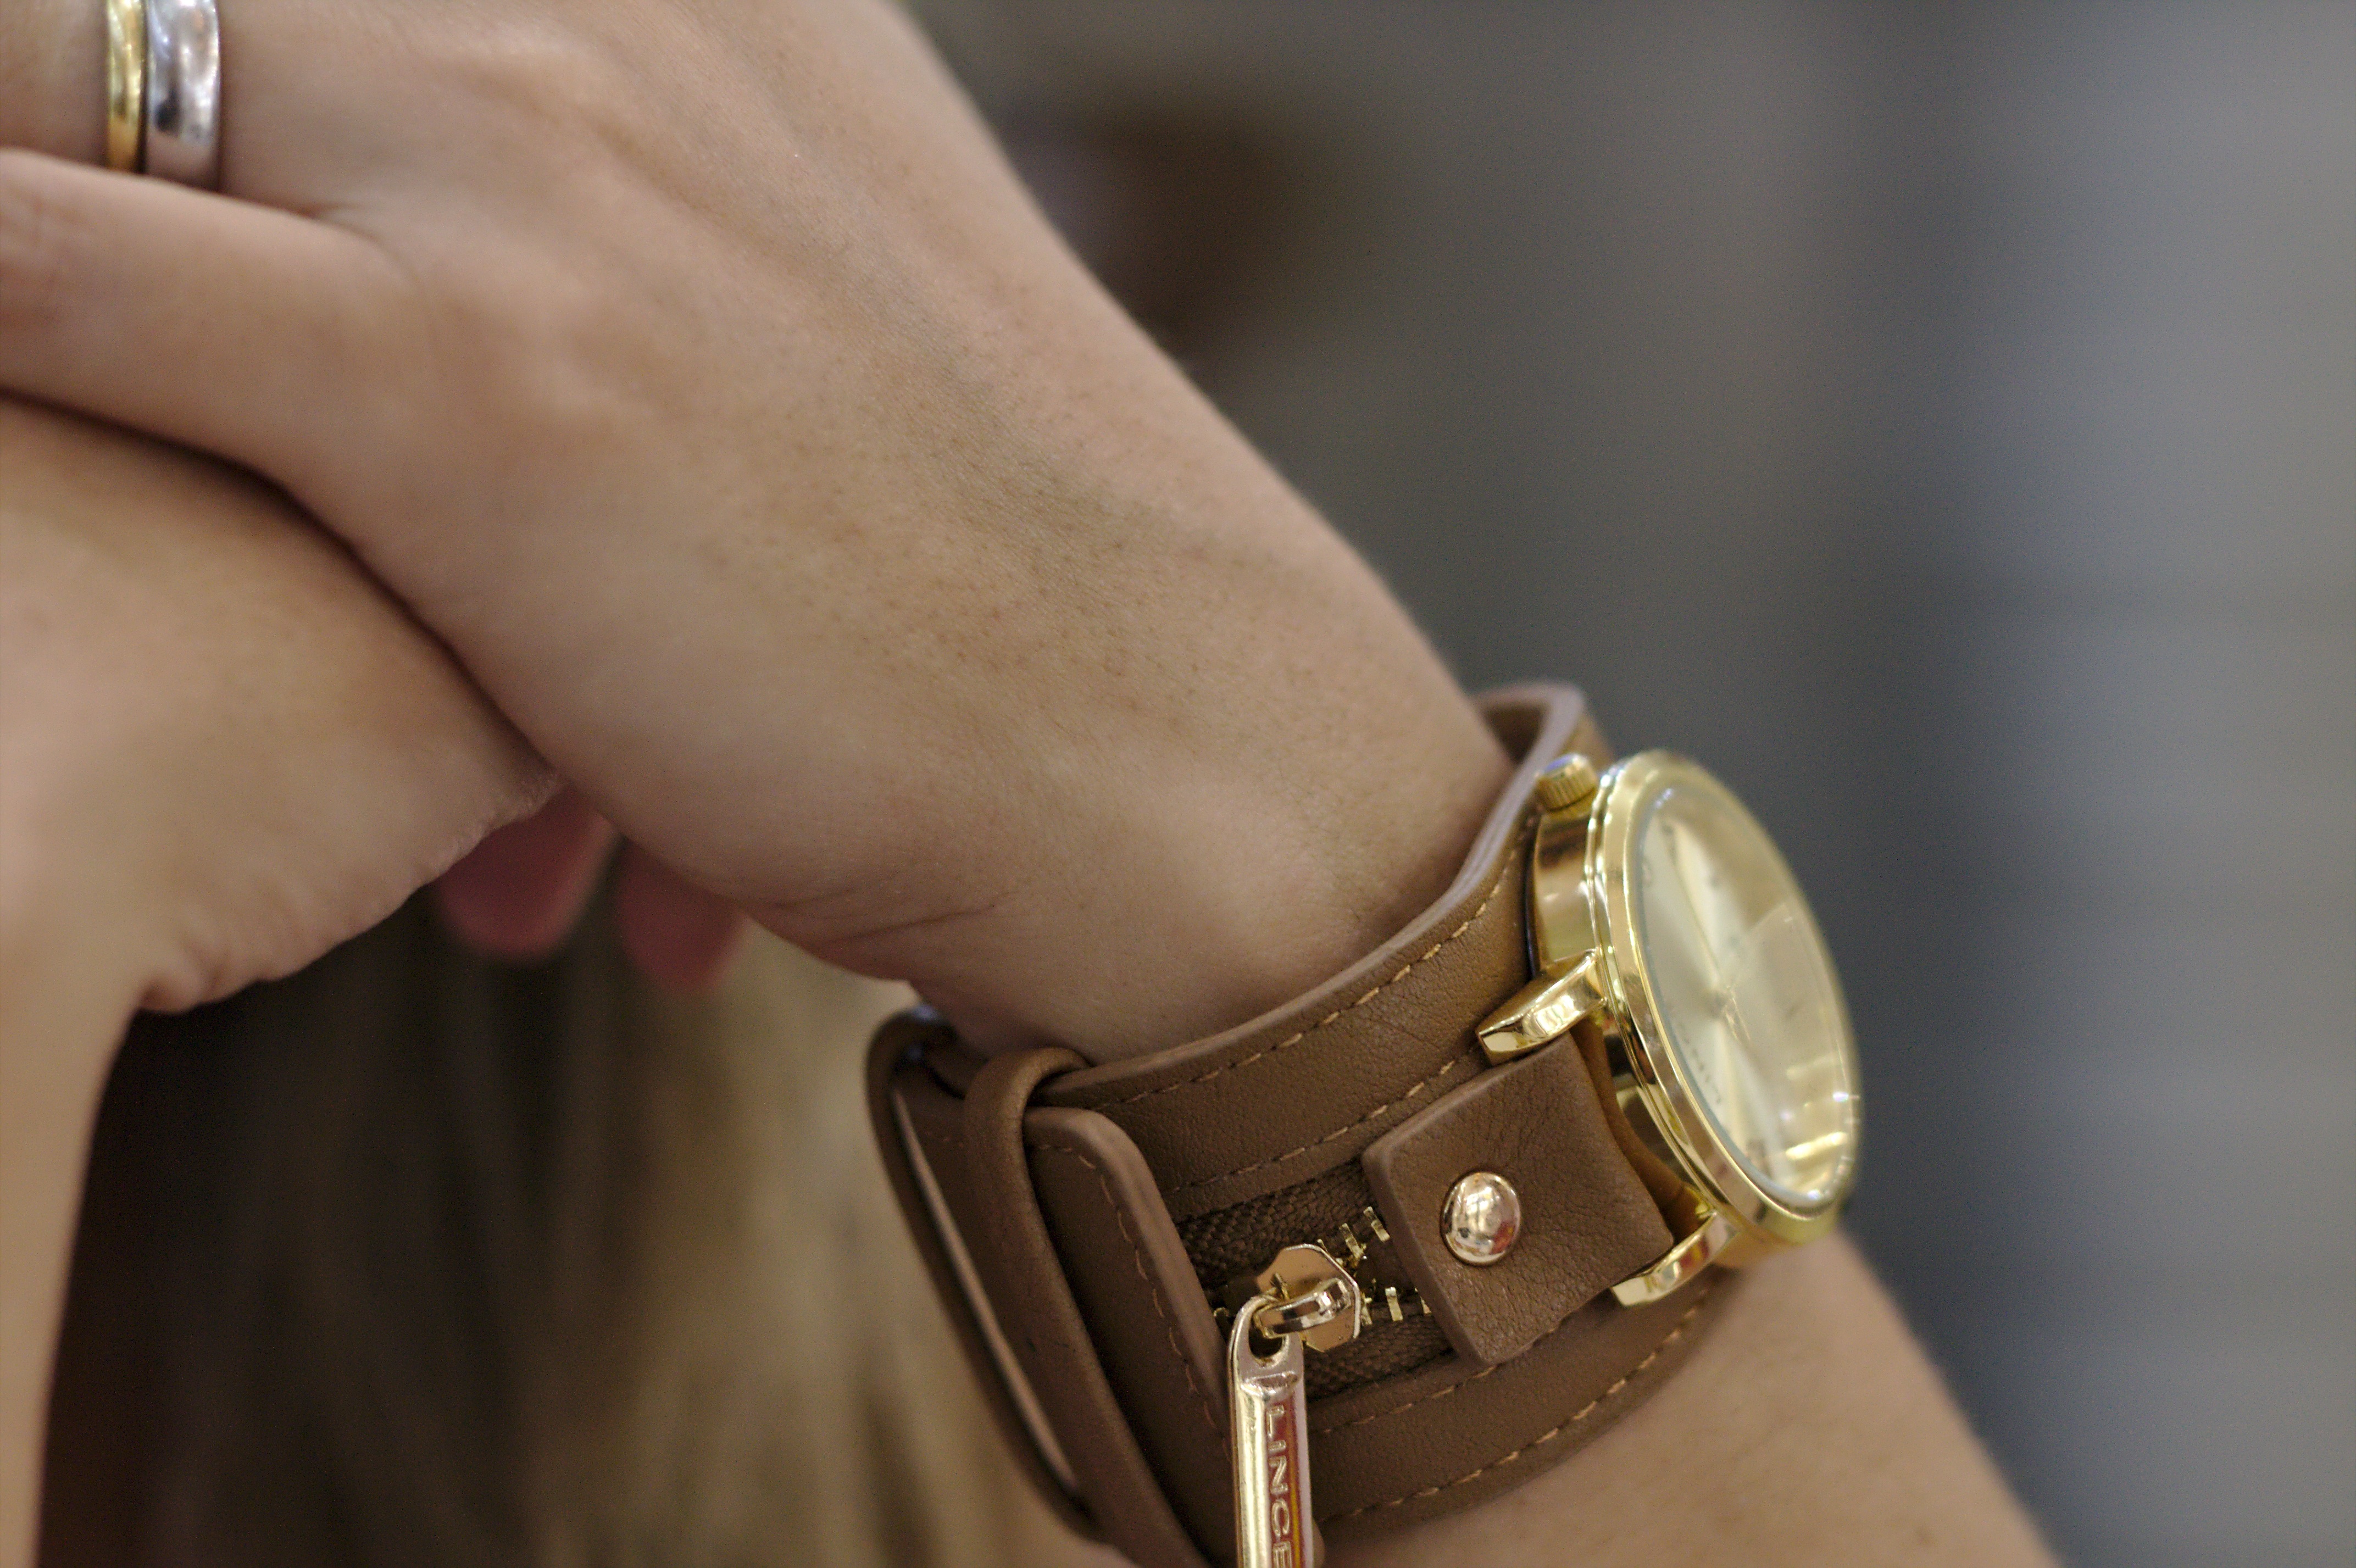
watch, hand, woman, leather, leg, finger, bracelet, footwear, pulse, fashion accessory, women's watch